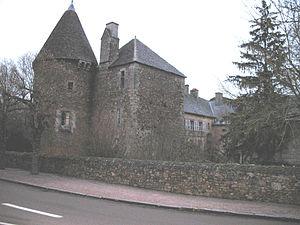
Château de Chissey-en-Morvan (Saône-et-Loire)
Cet article recense une partie des monuments historiques de Saône-et-Loire, en France.
Cet article recense de manière non exhaustive les châteaux, maisons fortes, mottes castrales, situés dans le département français de Saône-et-Loire. Il est fait état des inscriptions et classements au titre des monuments historiques.
Le château de Chissey-en-Morvan est situé sur la commune de Chissey-en-Morvan en Saône-et-Loire, au bord du Ternin, un peu à l'écart du village. Il fait l’objet d’une inscription au titre des monuments historiques depuis le 12 juin 1997.